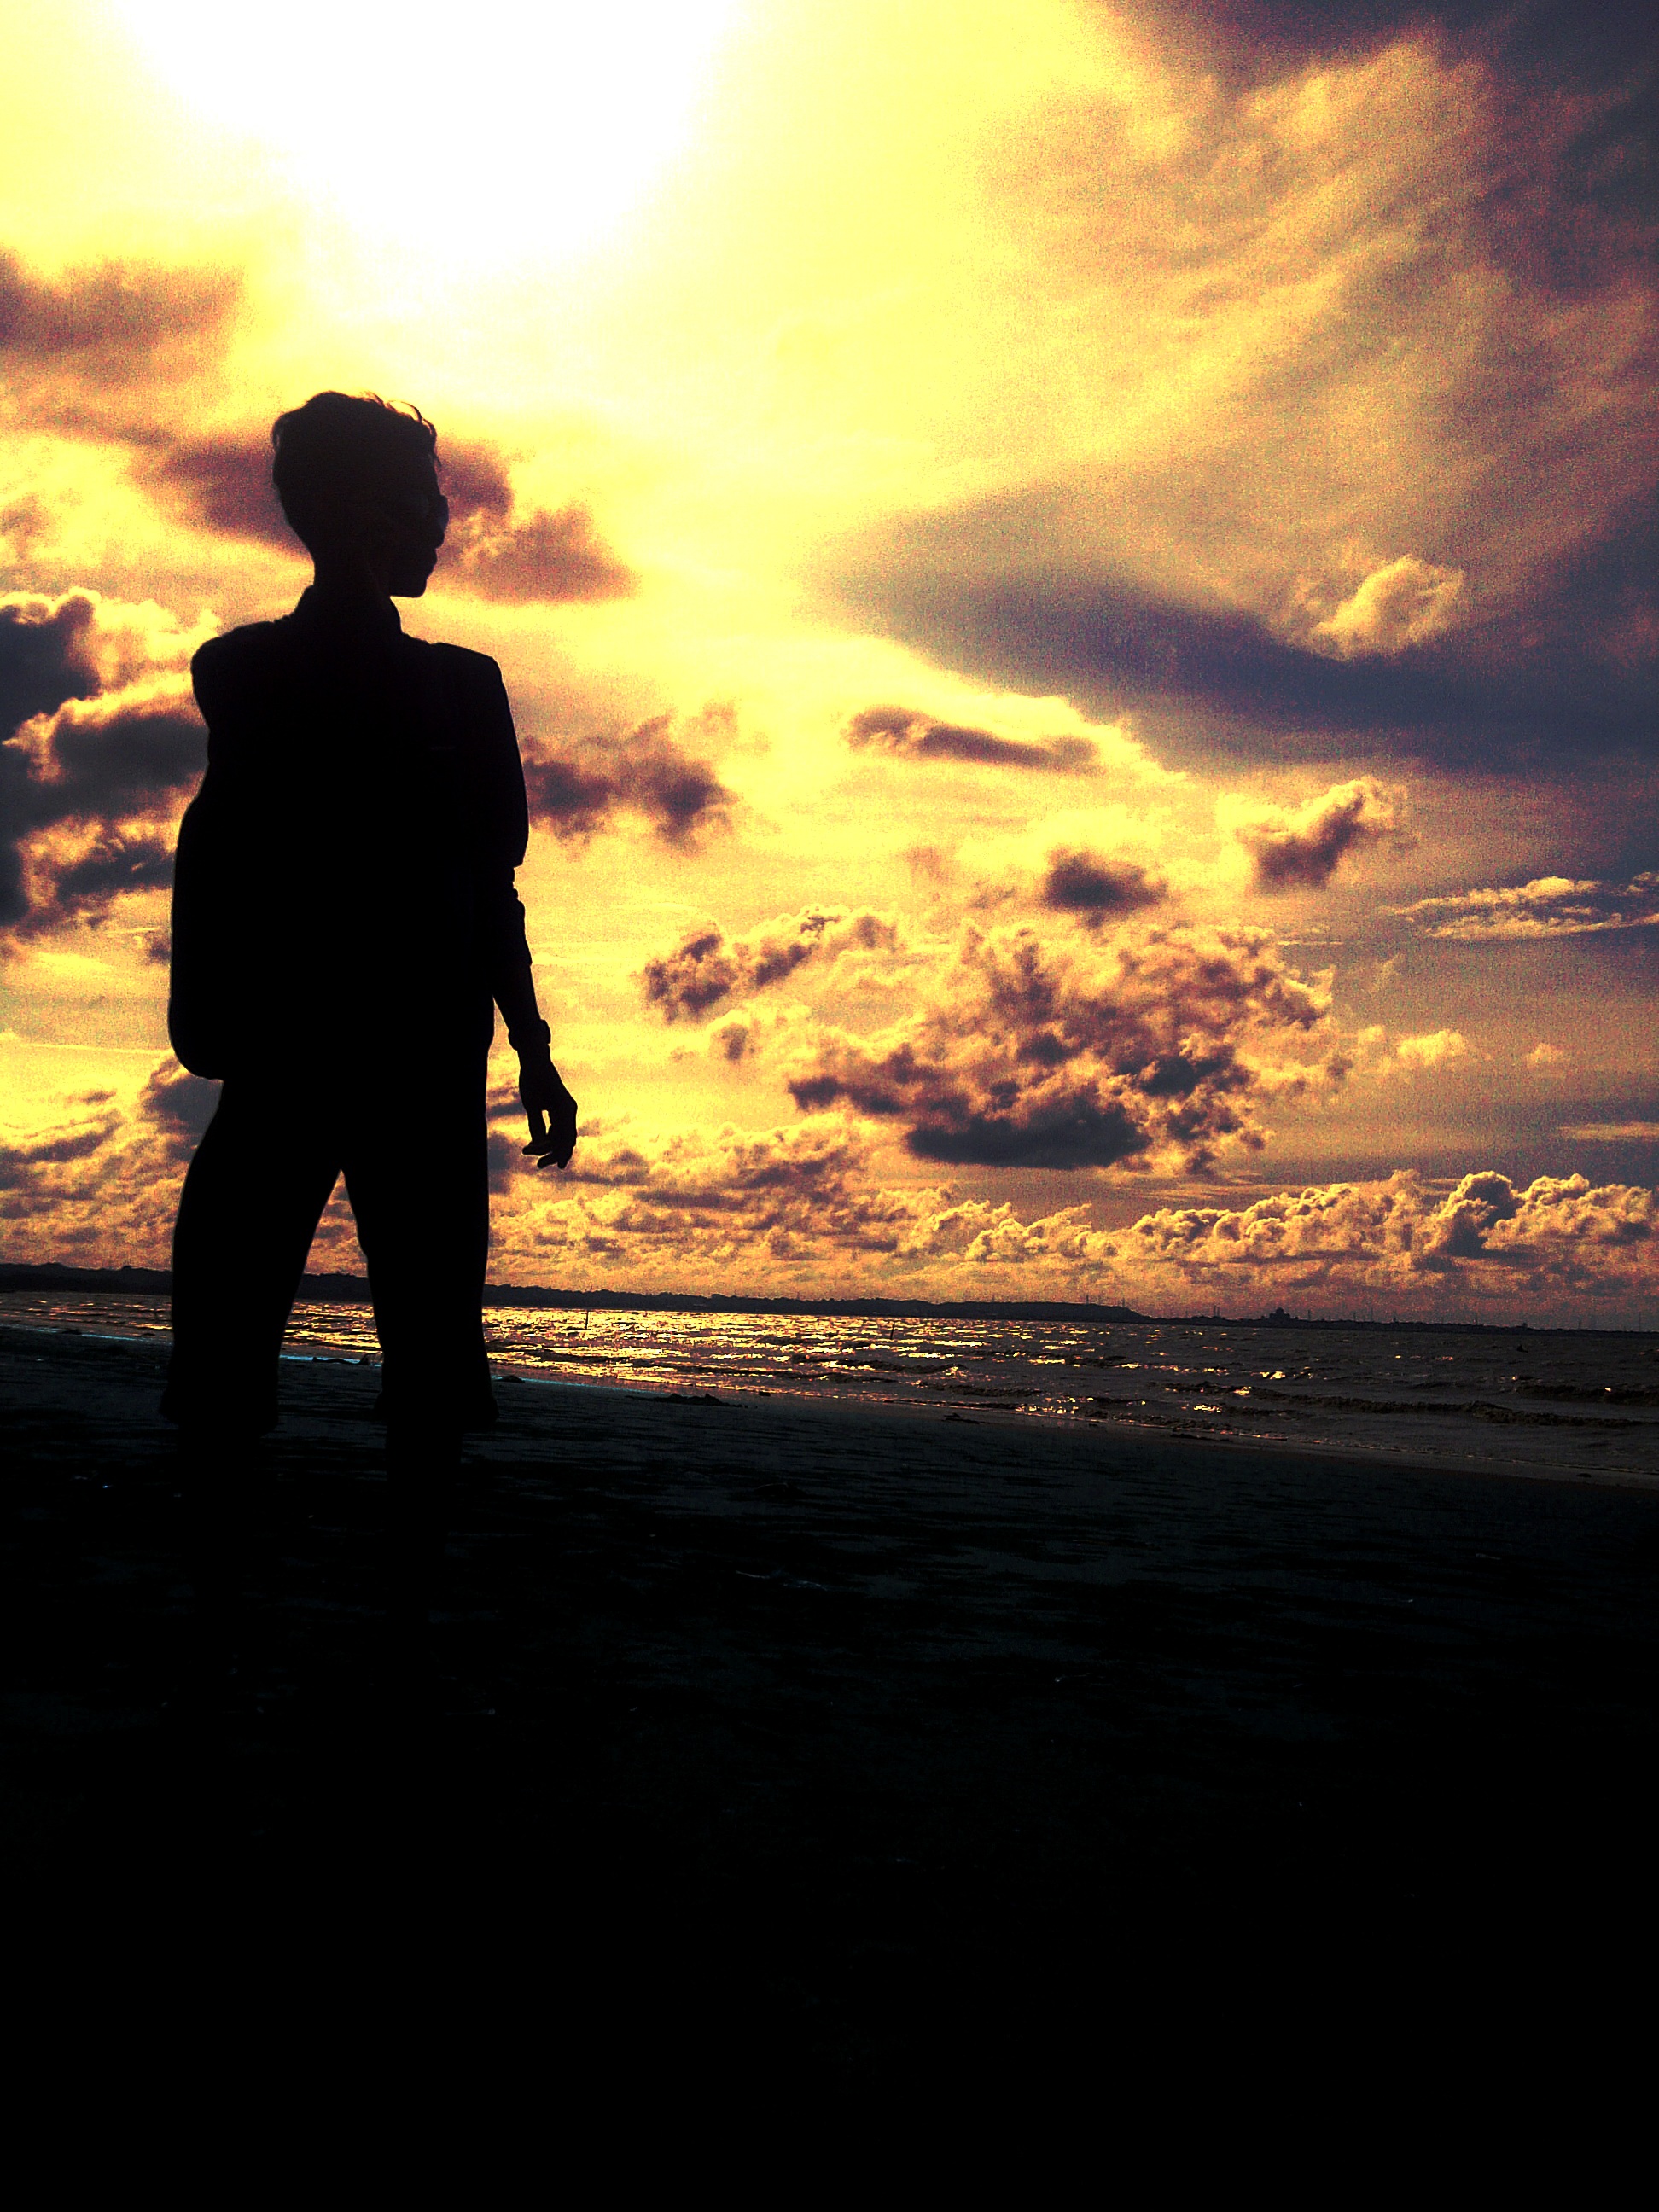
beach, sea, coast, ocean, horizon, silhouette, cloud, sun, sunrise, sunset, sunlight, morning, dawn, alone, dusk, evening, young